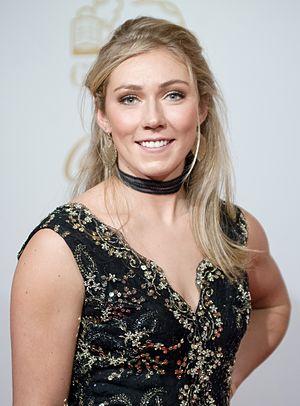
Mikaela Shiffrin, née le 13 mars 1995 à Vail dans le Colorado, est une skieuse alpine américaine, double championne olympique, quintuple championne du monde, seule skieuse de l'histoire à compter quatre titres mondiaux gagnés d'affilée dans une discipline, triple gagnante du classement général de la Coupe du monde, recordwoman du nombre de premières places en slalom et de victoires en une saison sur le circuit mondial. D’abord spécialiste des disciplines techniques, elle se montre par la suite plus polyvalente, en remportant également des épreuves de Coupe du monde en vitesse et en combiné.